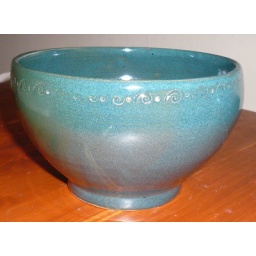
It's a nice big bowl for cereal or ice cream. A bit deeper green in real life.